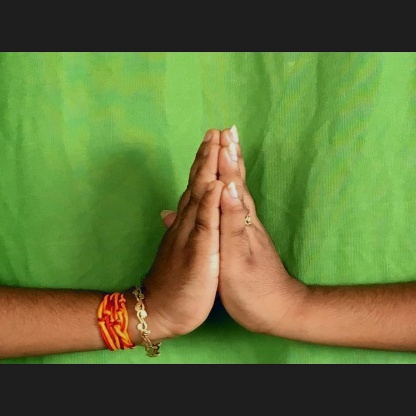
Mudra: Anjali